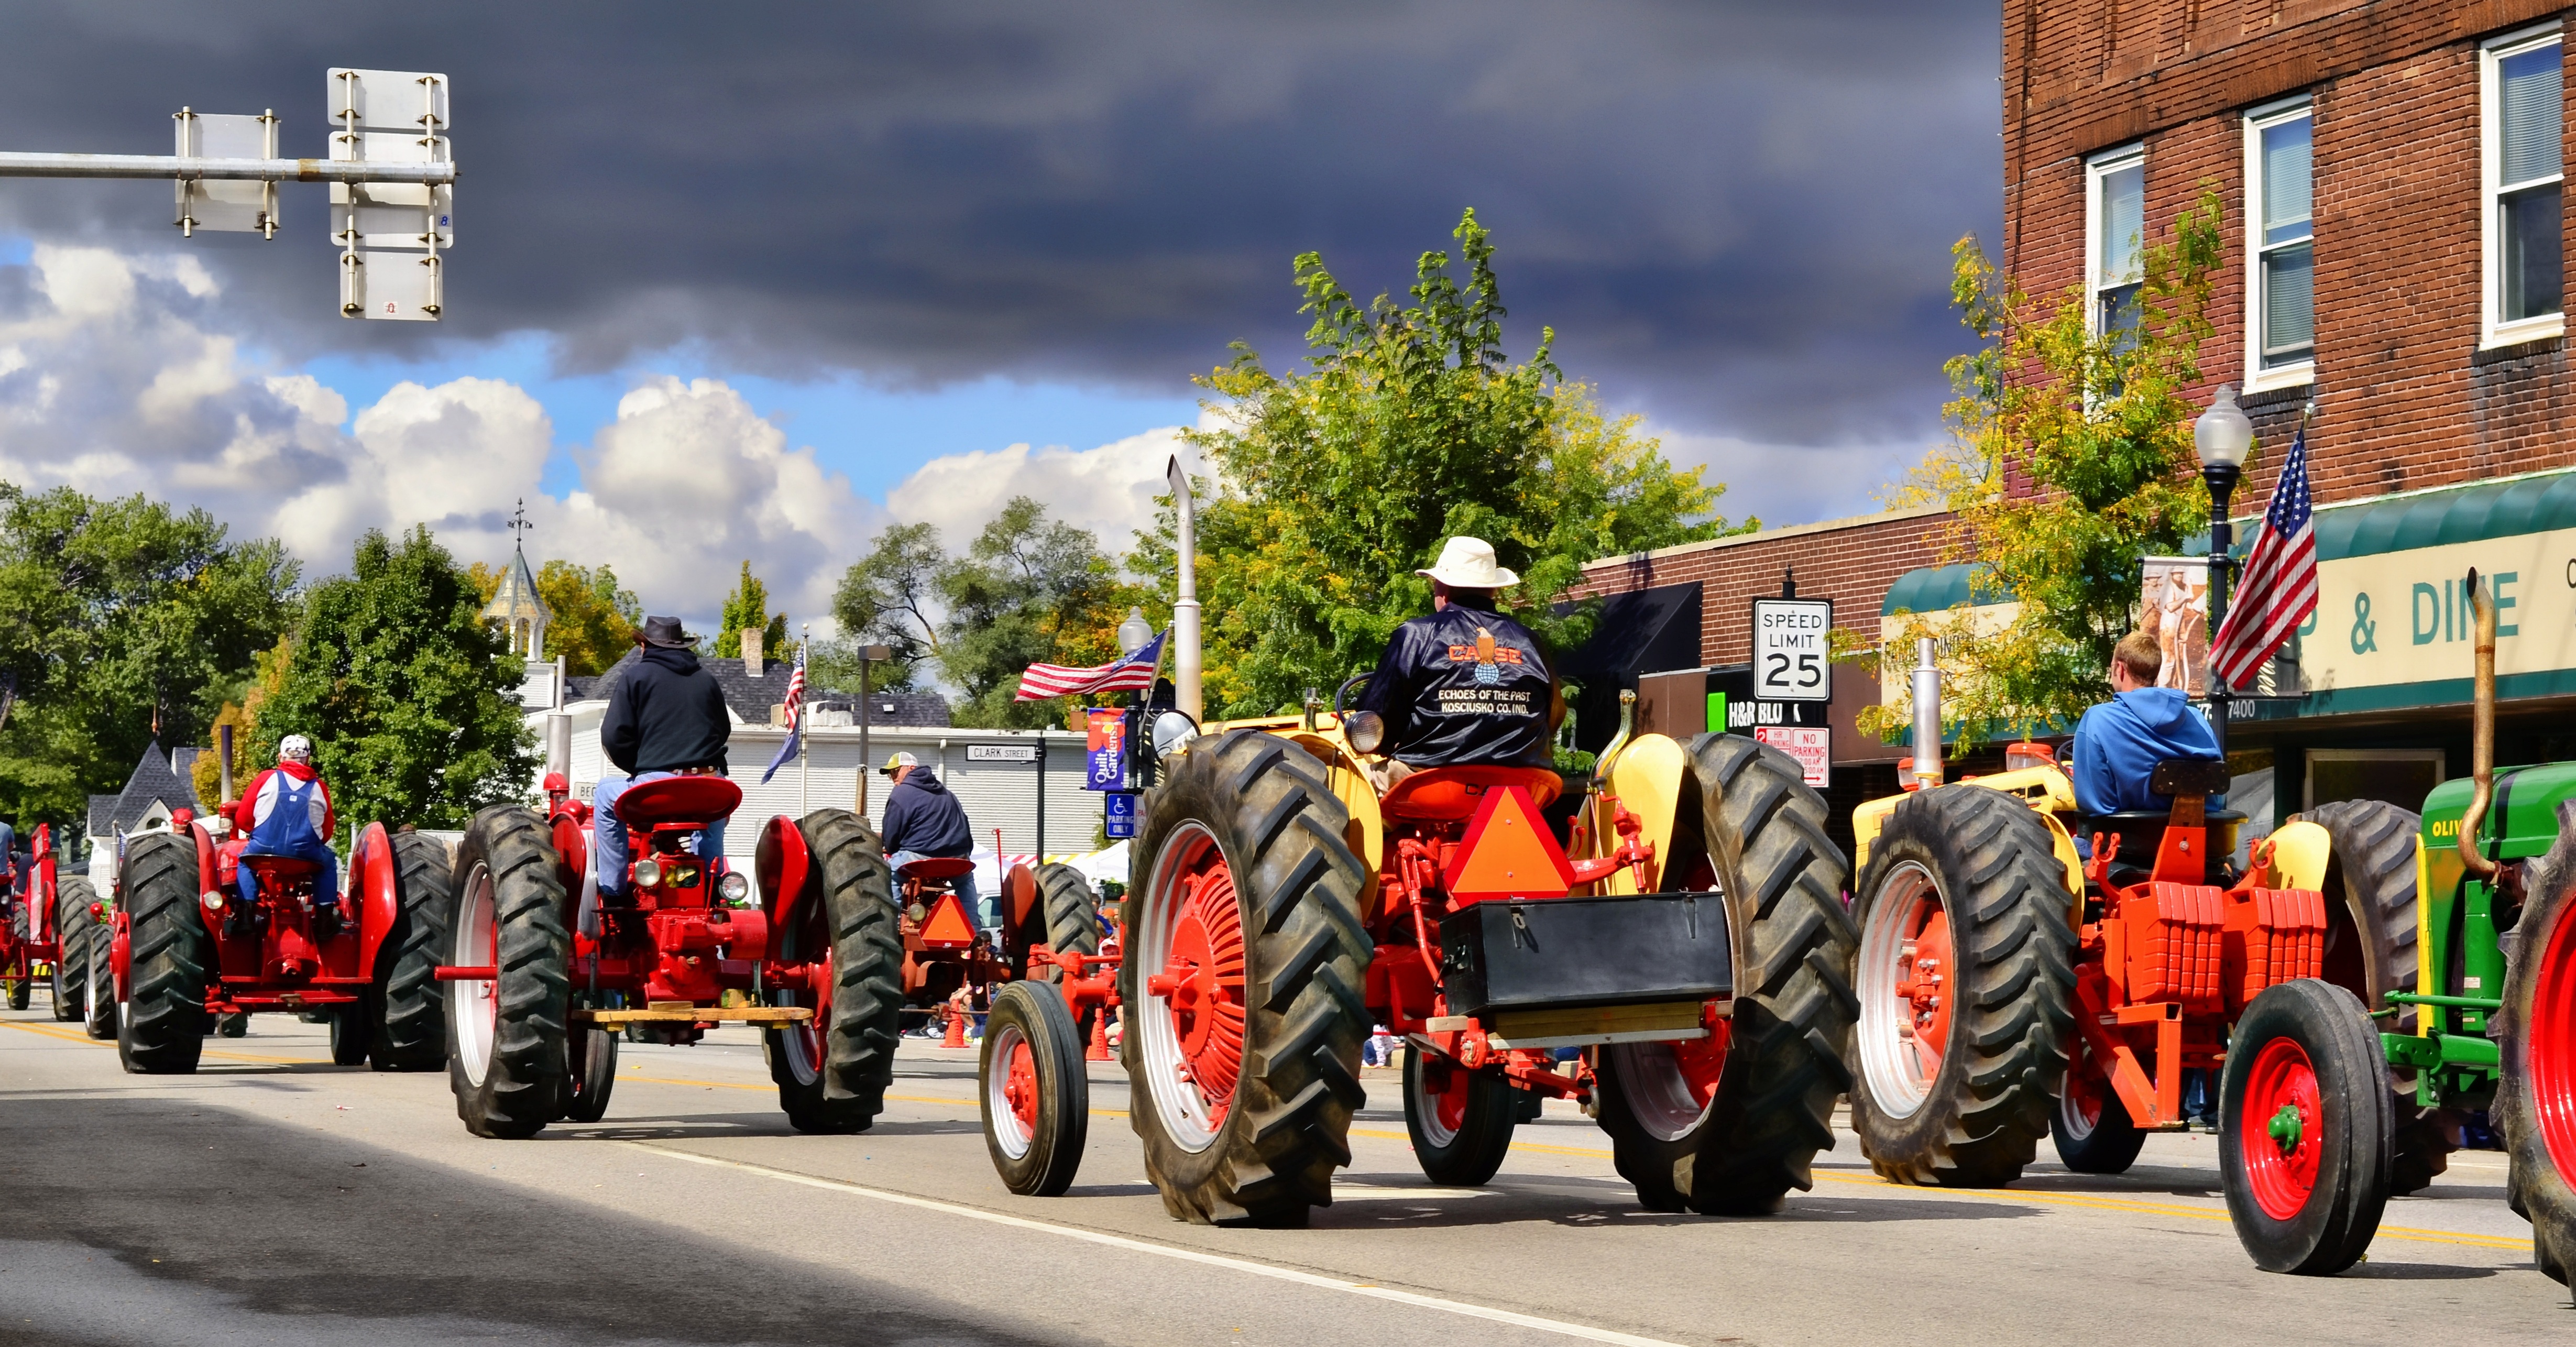
tractor, farm, summer, ripe, rural, farming, harvest, vehicle, natural, autumn, machinery, agriculture, life, parade, farmer, festival, horticulture, indiana, napannee